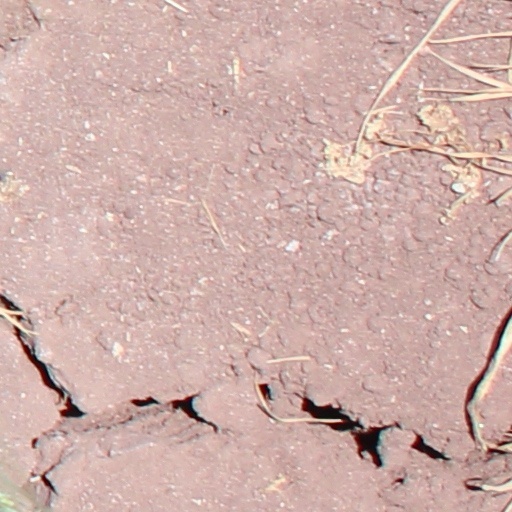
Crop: wheat